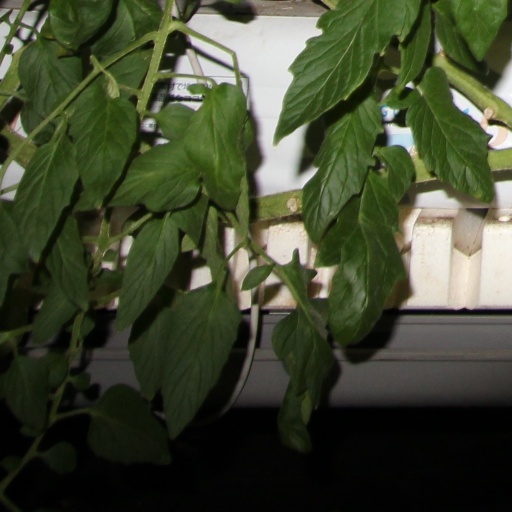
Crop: tomato